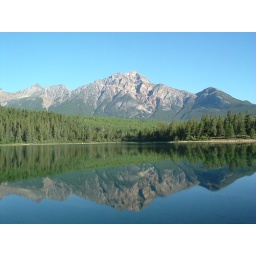
Pyramid Lake in Jasper, Canada. It was really clear in the mornings and this was just before we went horse riding